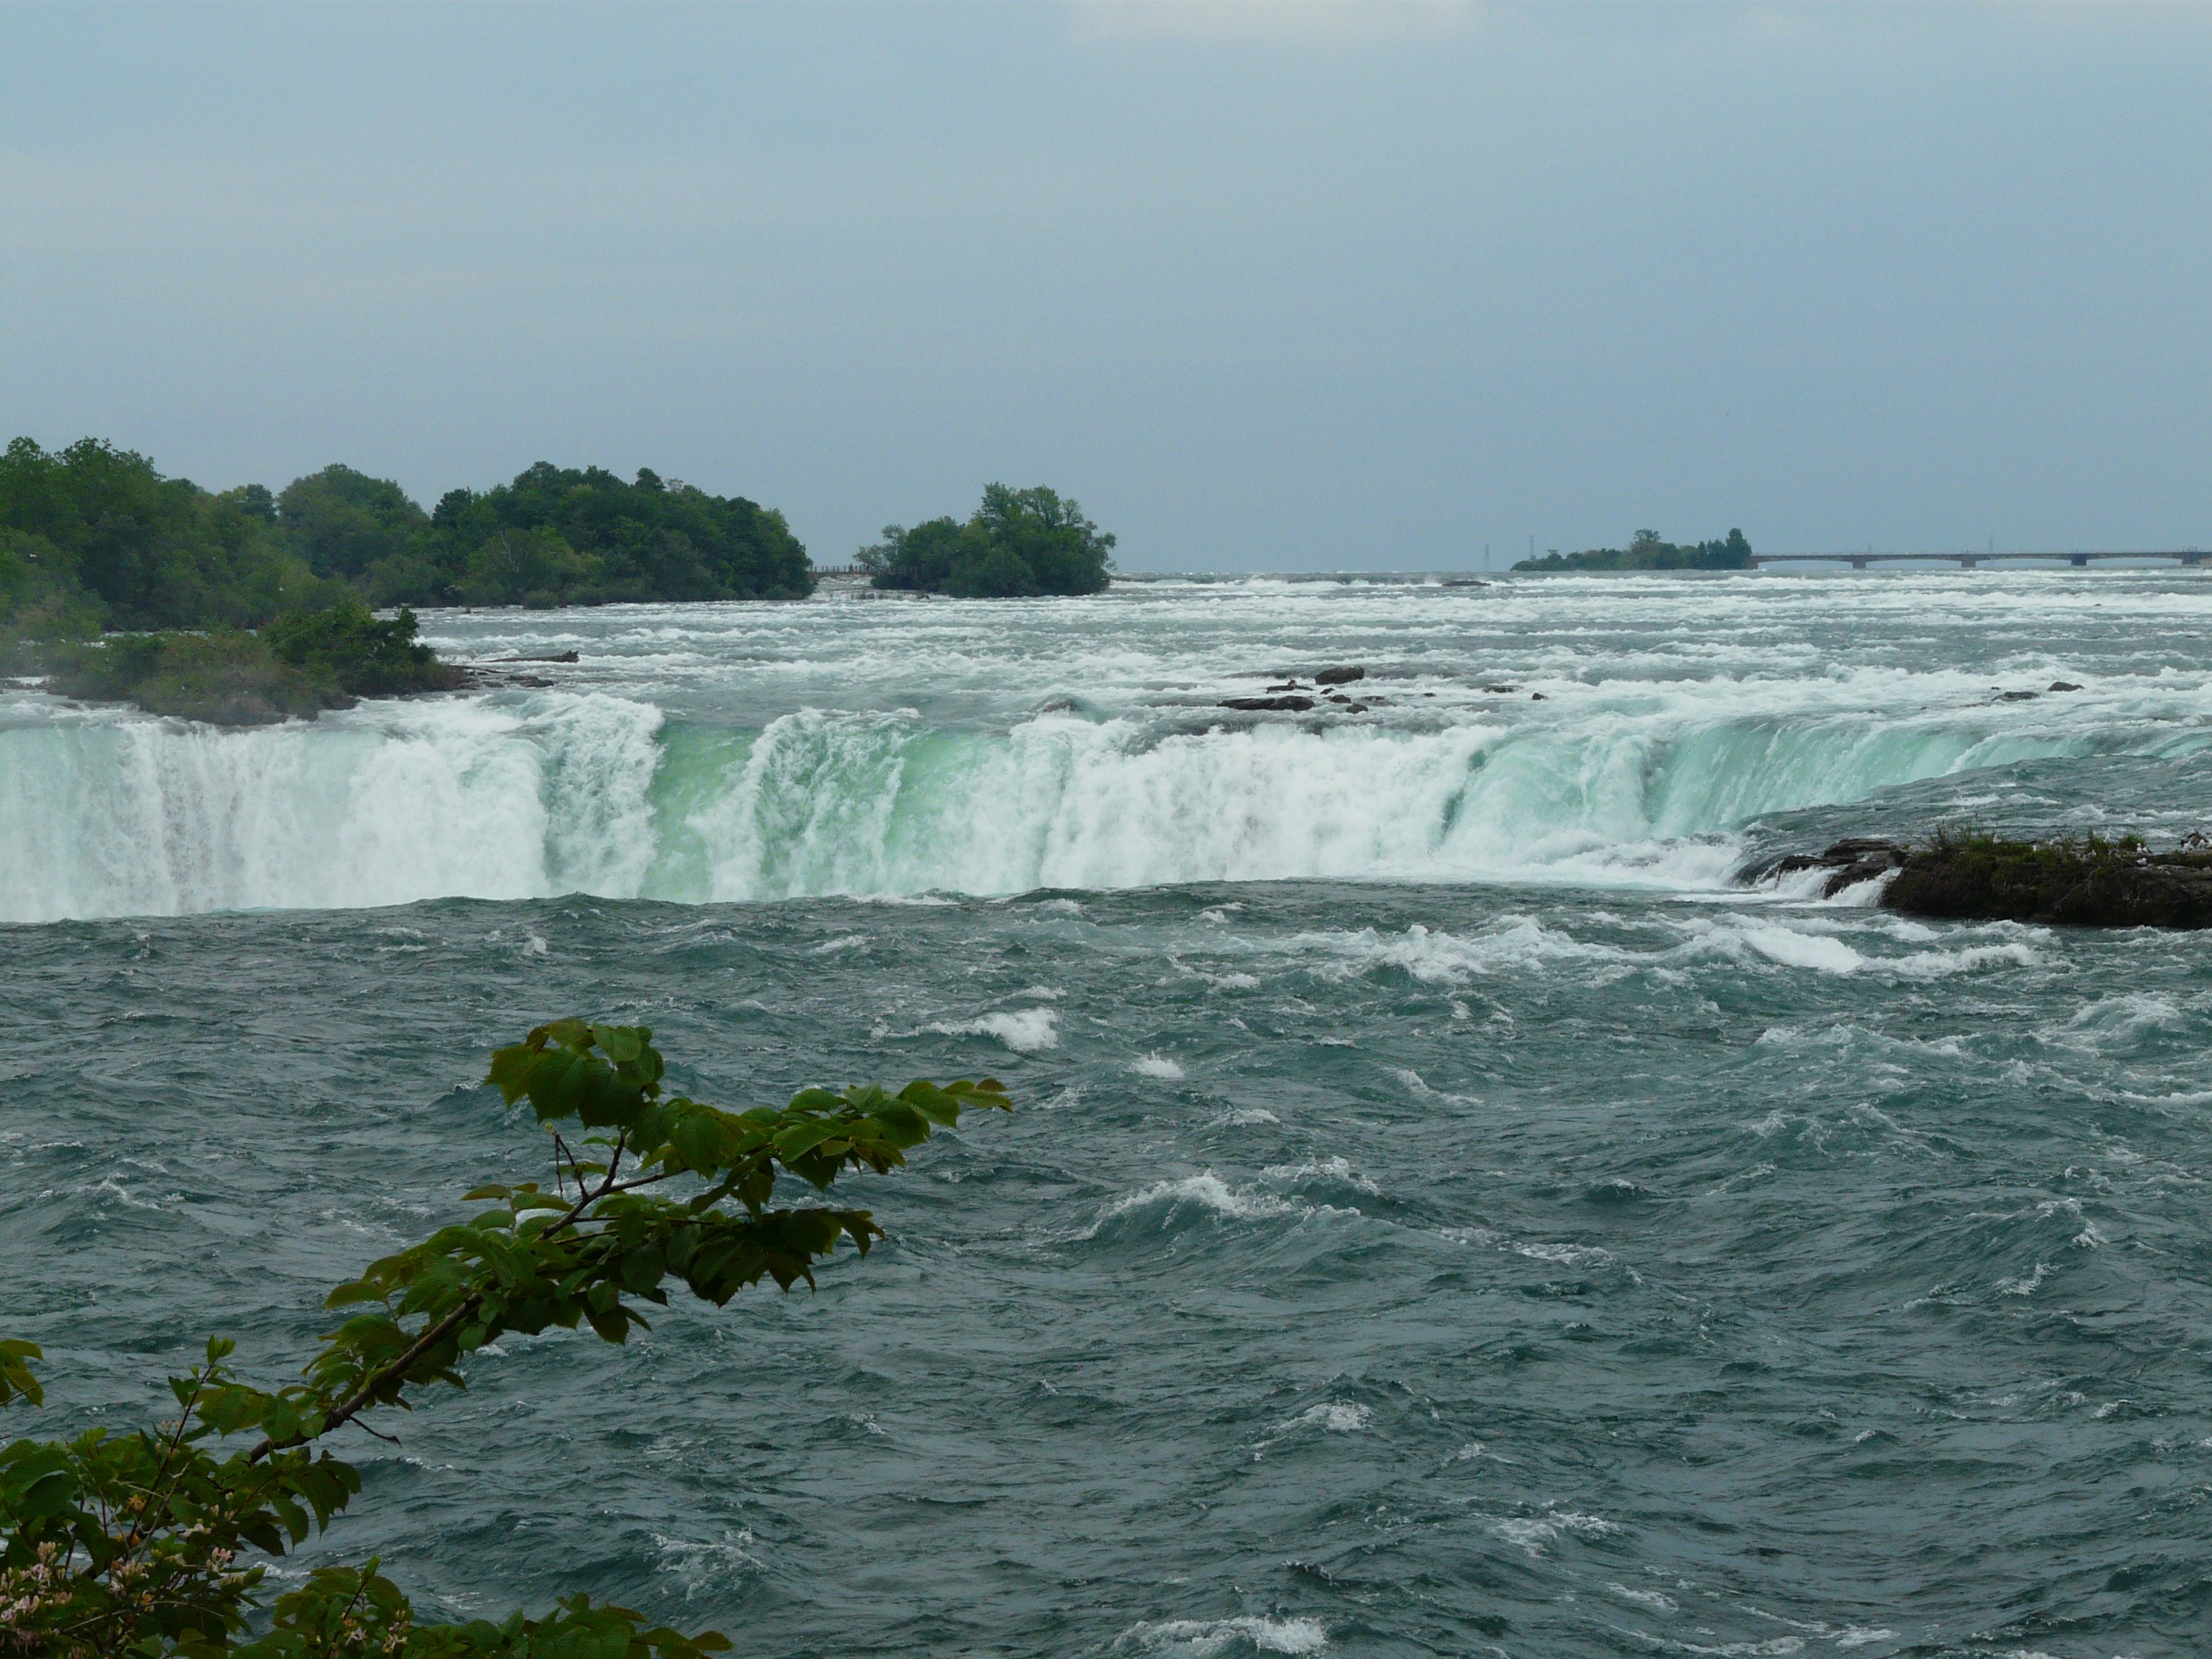
sea, coast, water, ocean, waterfall, shore, wave, city, new york, new york city, cliff, nyc, usa, bay, rapid, terrain, body of water, canada, ny, ontario, niagara, border, water feature, niagara falls, united amsterdam, wind wave